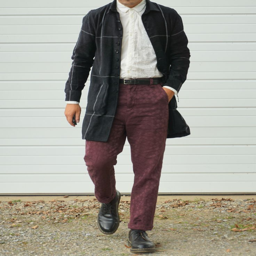
male fashion : we 're all dressed by the internet